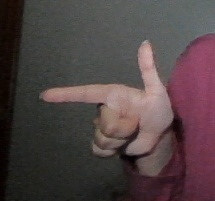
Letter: yaa